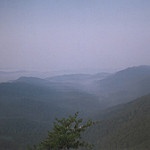
Scene: Outdoor